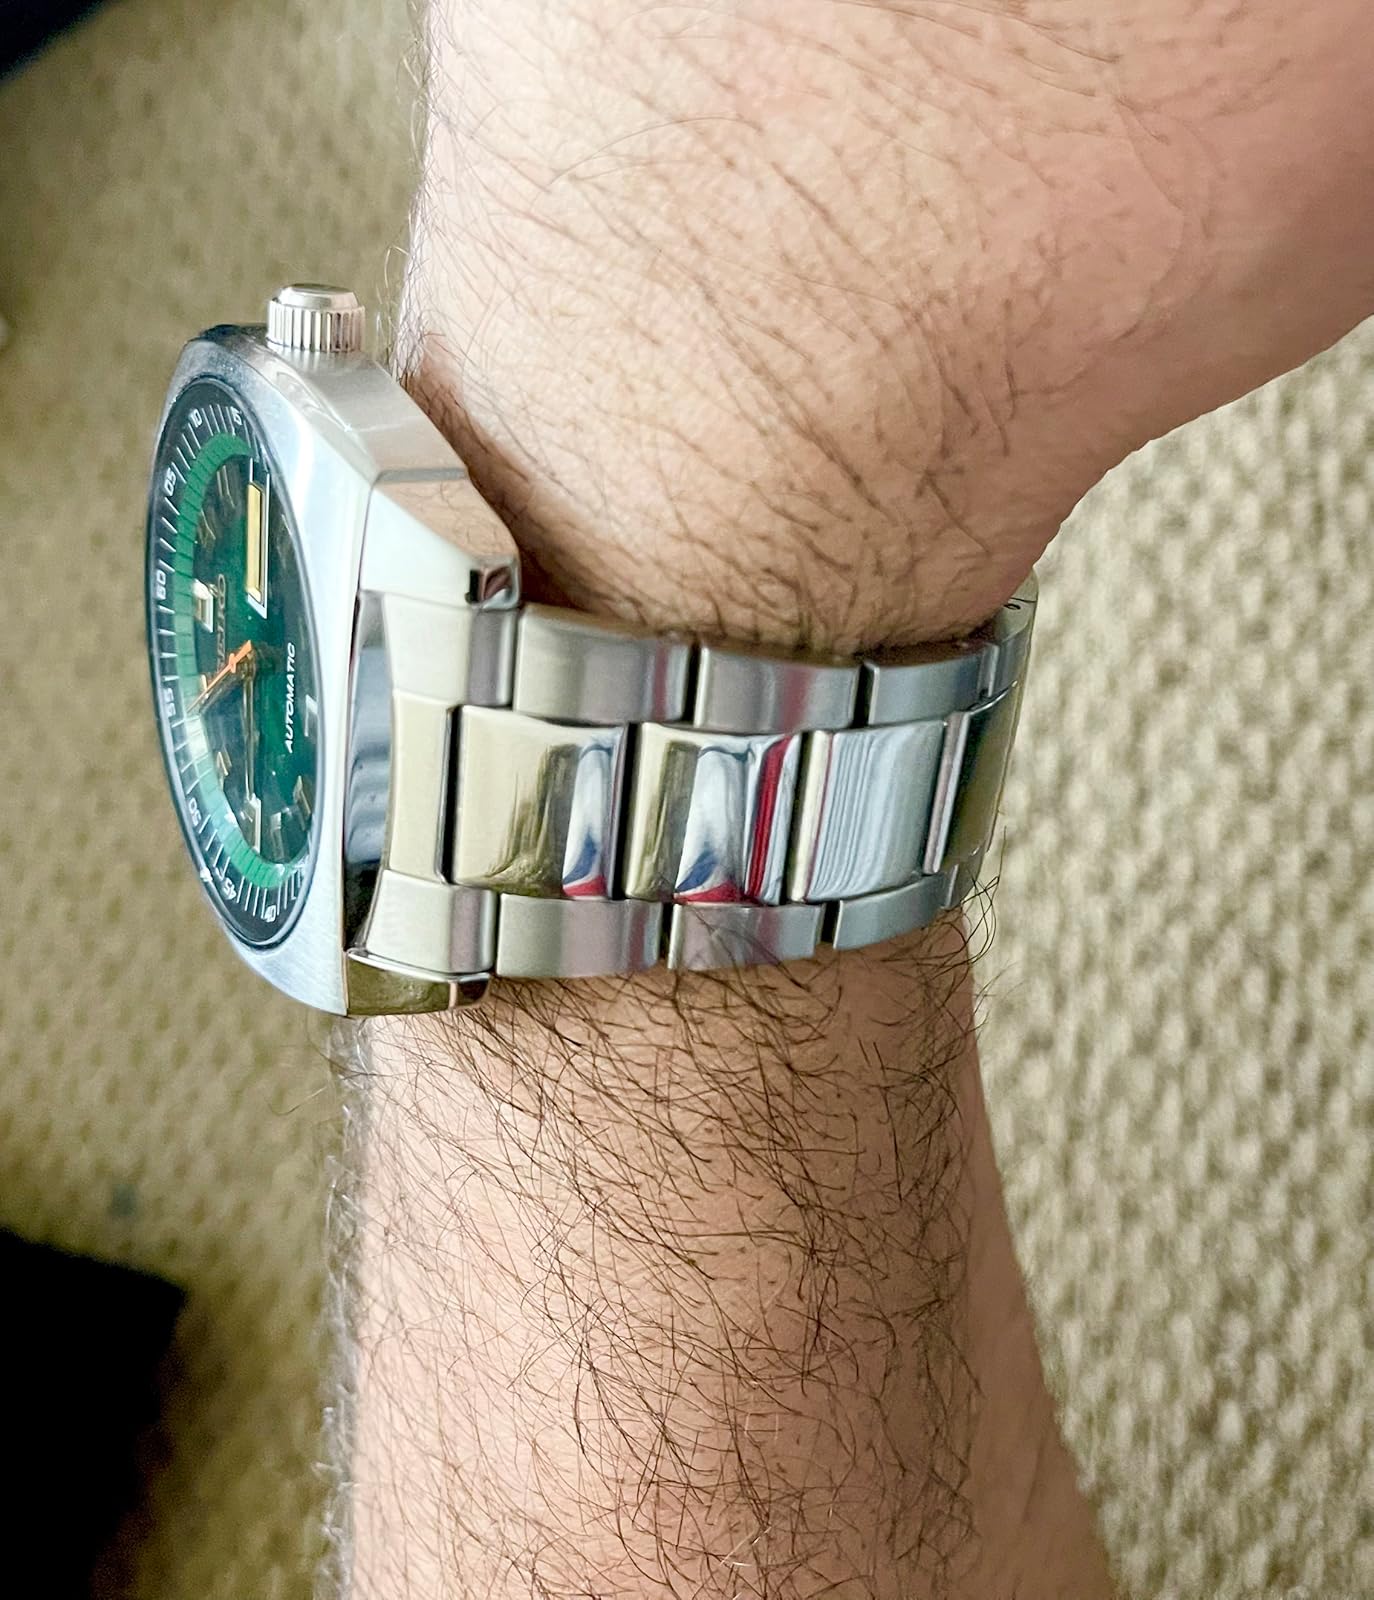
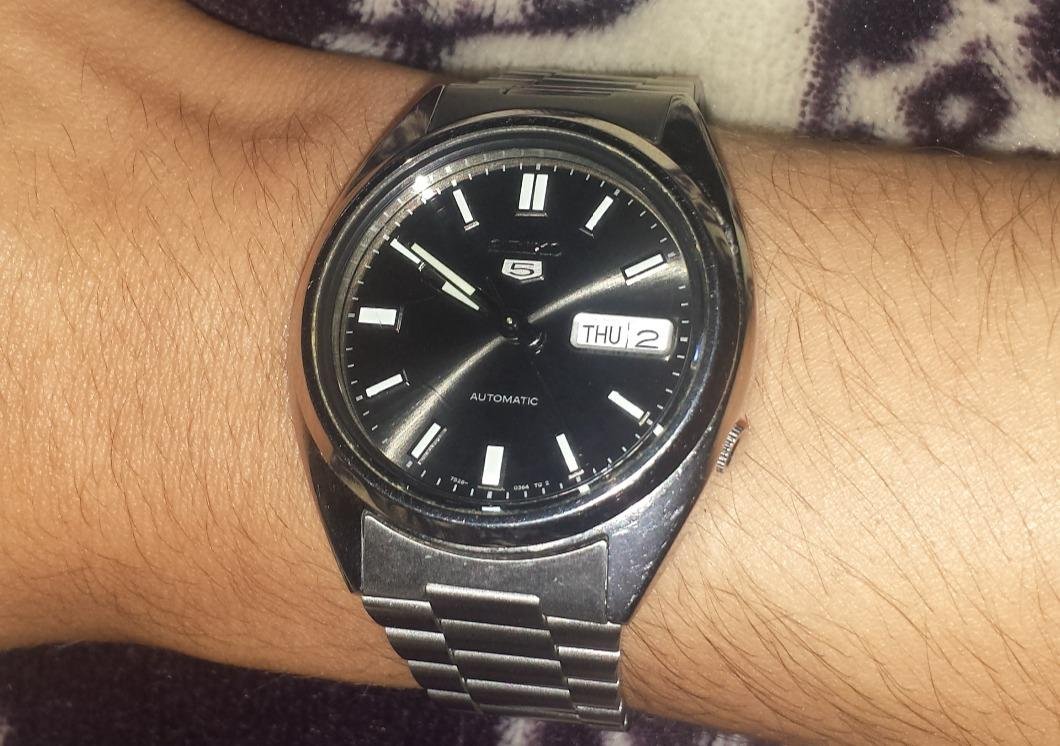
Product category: accessories_watch
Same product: no